Edwin Thabo Mofutsanyana

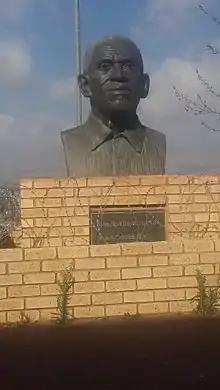
Bust of Thabo Mofutsanyana at the Thabo Mofutsanyana District Municipality offices in Phuthaditjhaba

Edwin Thabo Mofutsanyana (1899 – 1995) was born in the Witsieshoek area in the Free State. He was a teacher, miner and journalist. Mofutsanyana became an active member of the Communist Party of South Africa and the African National Congress. He studied in the Lenin School in Moscow in the 1930s where he strengthened his political knowledge. A district municipality in the eastern Free State of South Africa is named in his honour.